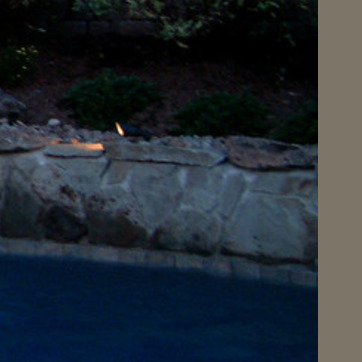
Material: stone